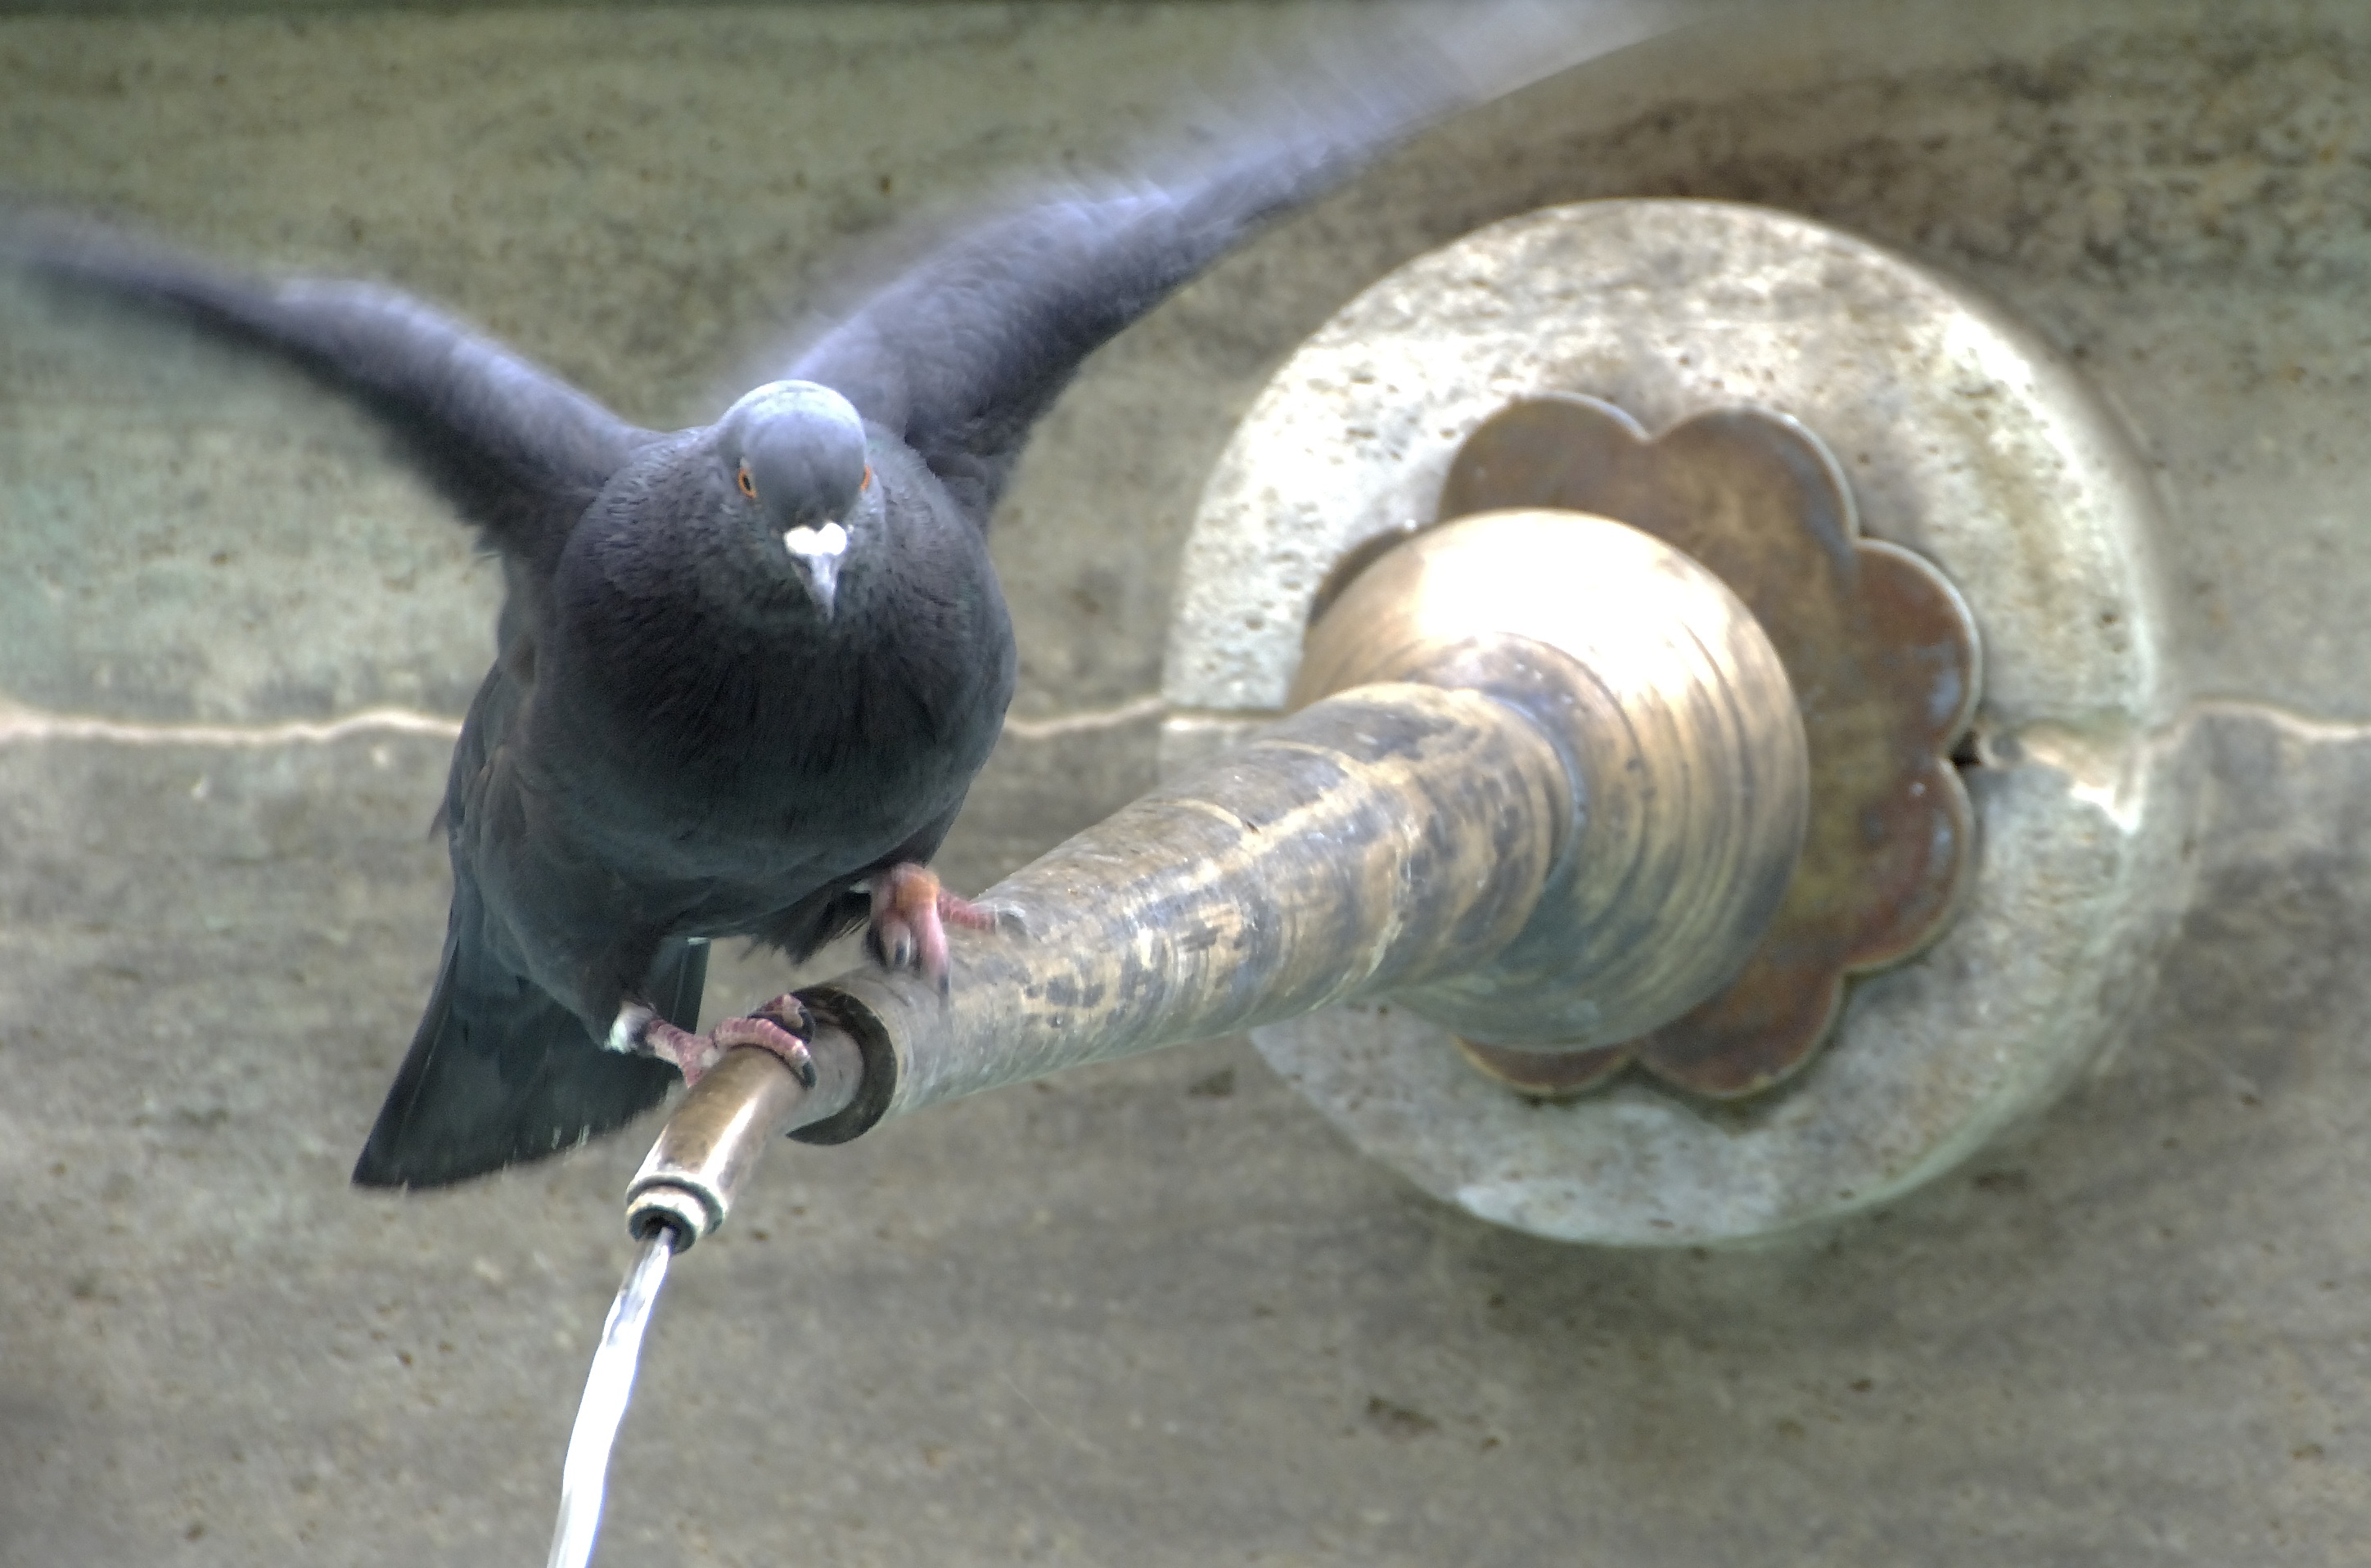
bird, wing, wheel, animals, dove, fountain, city pigeon